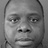
Emotion: neutral